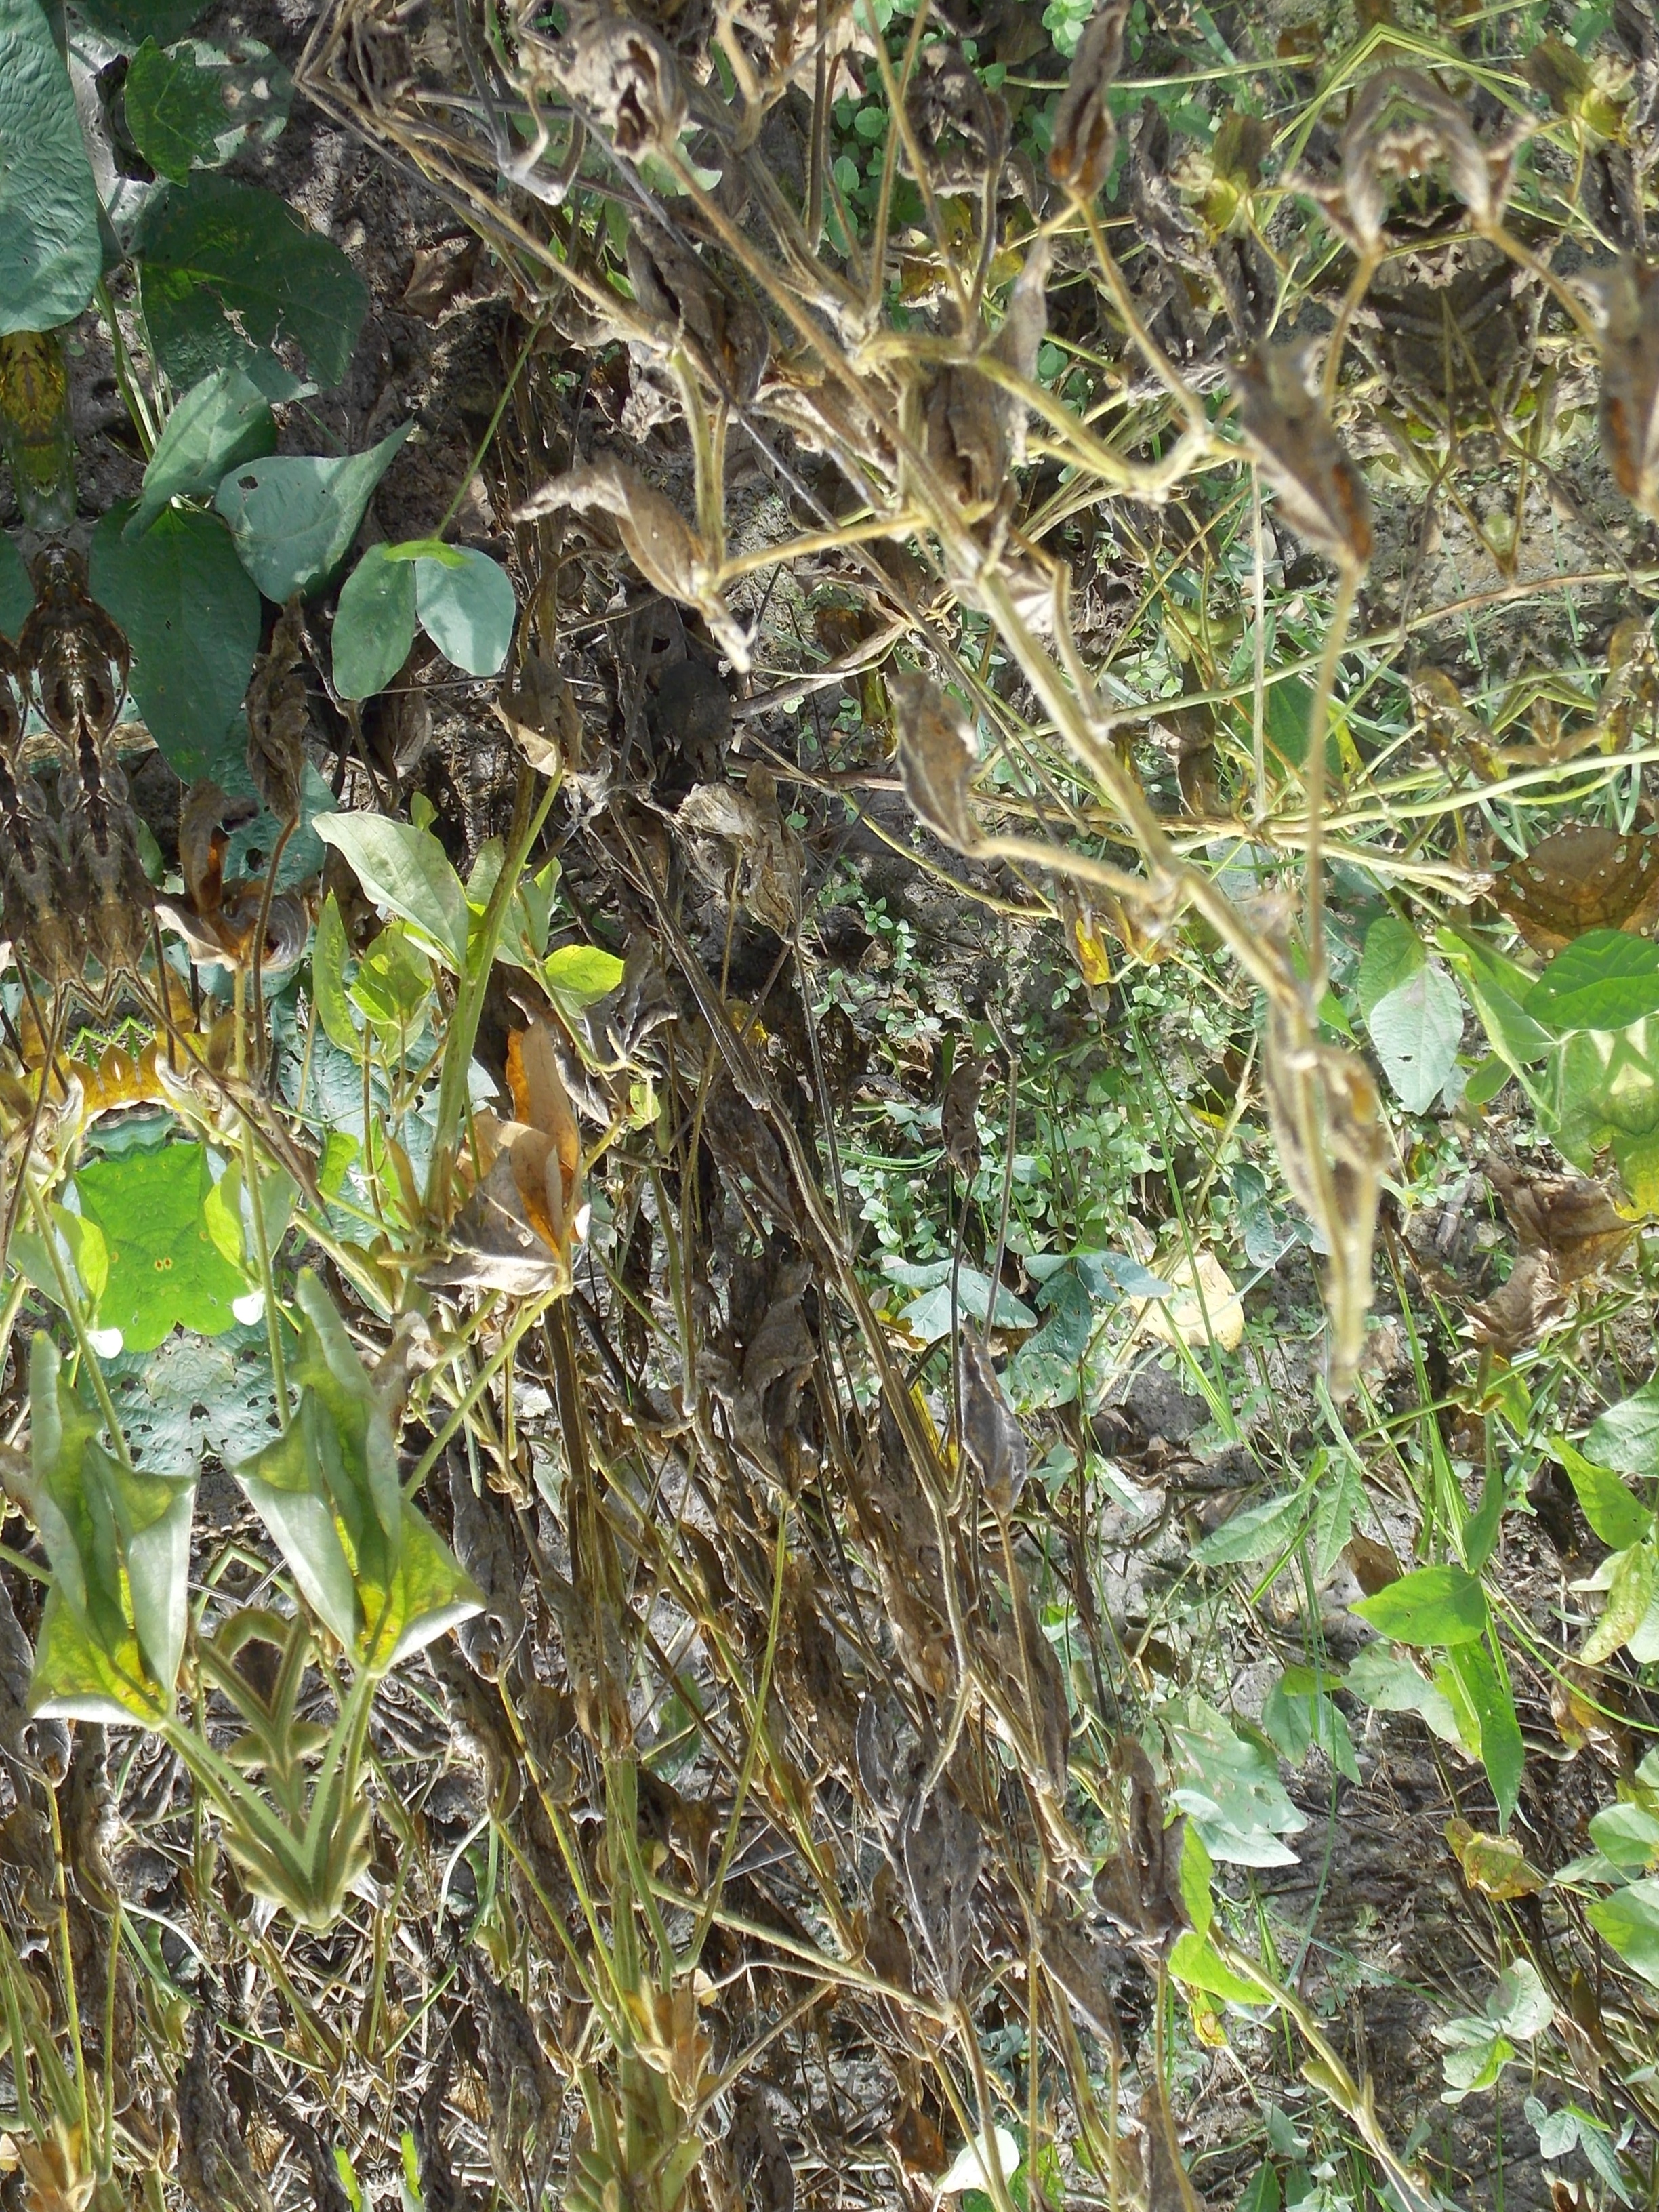
Label: Disease